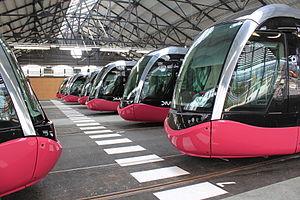
Ateliers du tramway, Côte-d'Or, Bourgogne, France
Le tramway de Dijon est un réseau de deux lignes de tramway défini, financé et appartenant à Dijon Métropole et dont l'exploitation est déléguée à Keolis Dijon Mobilités. La première ligne a été mise en service le 1ᵉʳ septembre 2012 et la seconde le 8 décembre 2012.
La ligne T2 du tramway de Dijon, la plus longue, parcourt la ville sur un axe nord-sud entre Chenôve et le Parc Valmy, près du parc d'activité de la Toison d'Or.
La ligne T1 du tramway de Dijon débute place de la gare, se raccorde immédiatement à la ligne T2, poursuit vers la place de la République, où elle se sépare du tronc commun avec la ligne T2 pour bifurquer vers l'Auditorium, avant d'aller serpenter dans les Grésilles puis à l'université, pour rejoindre la piscine olympique et enfin Quetigny.